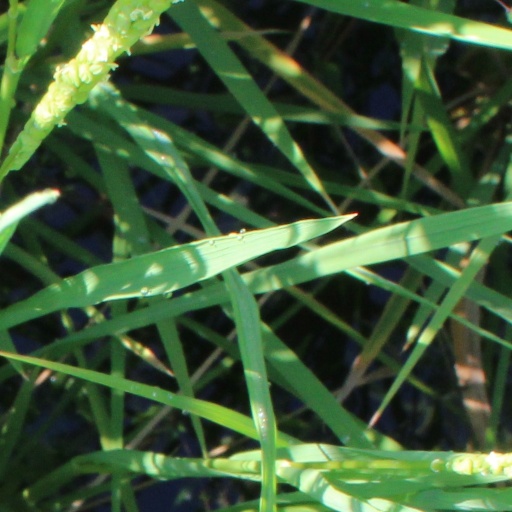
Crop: rice